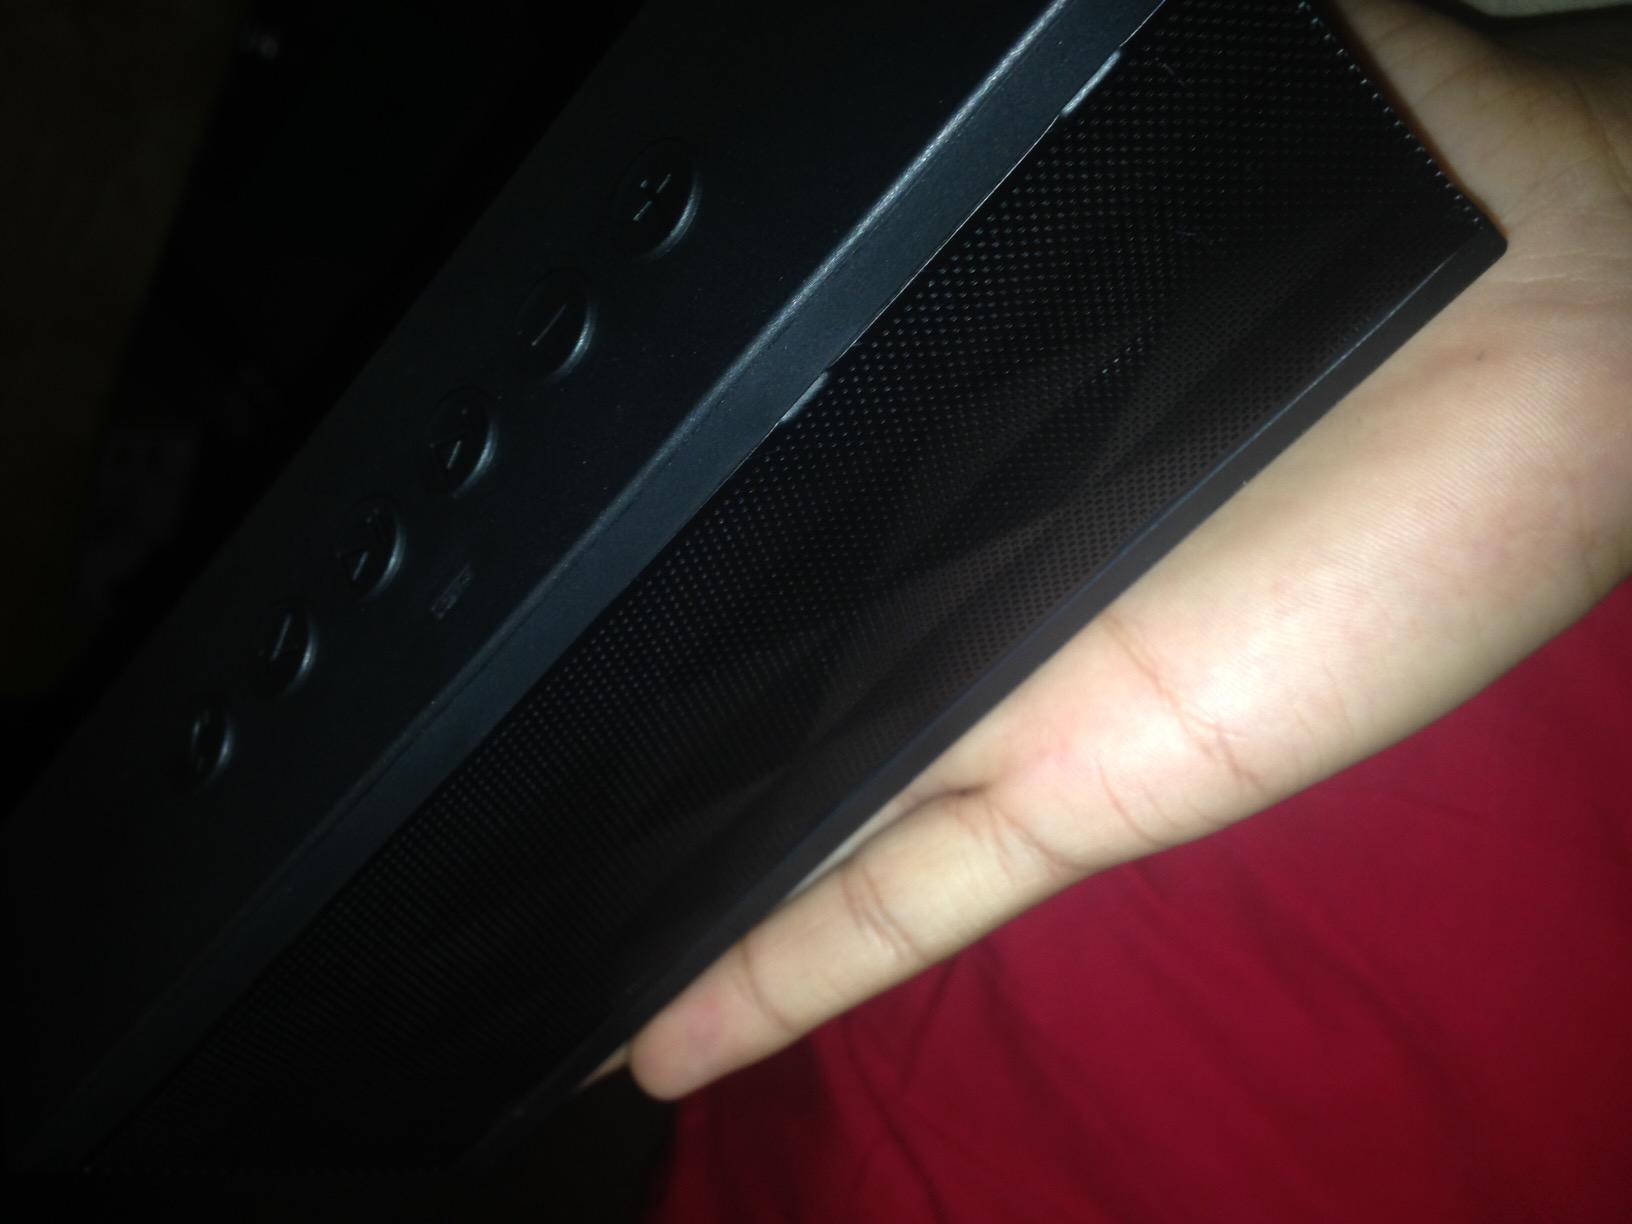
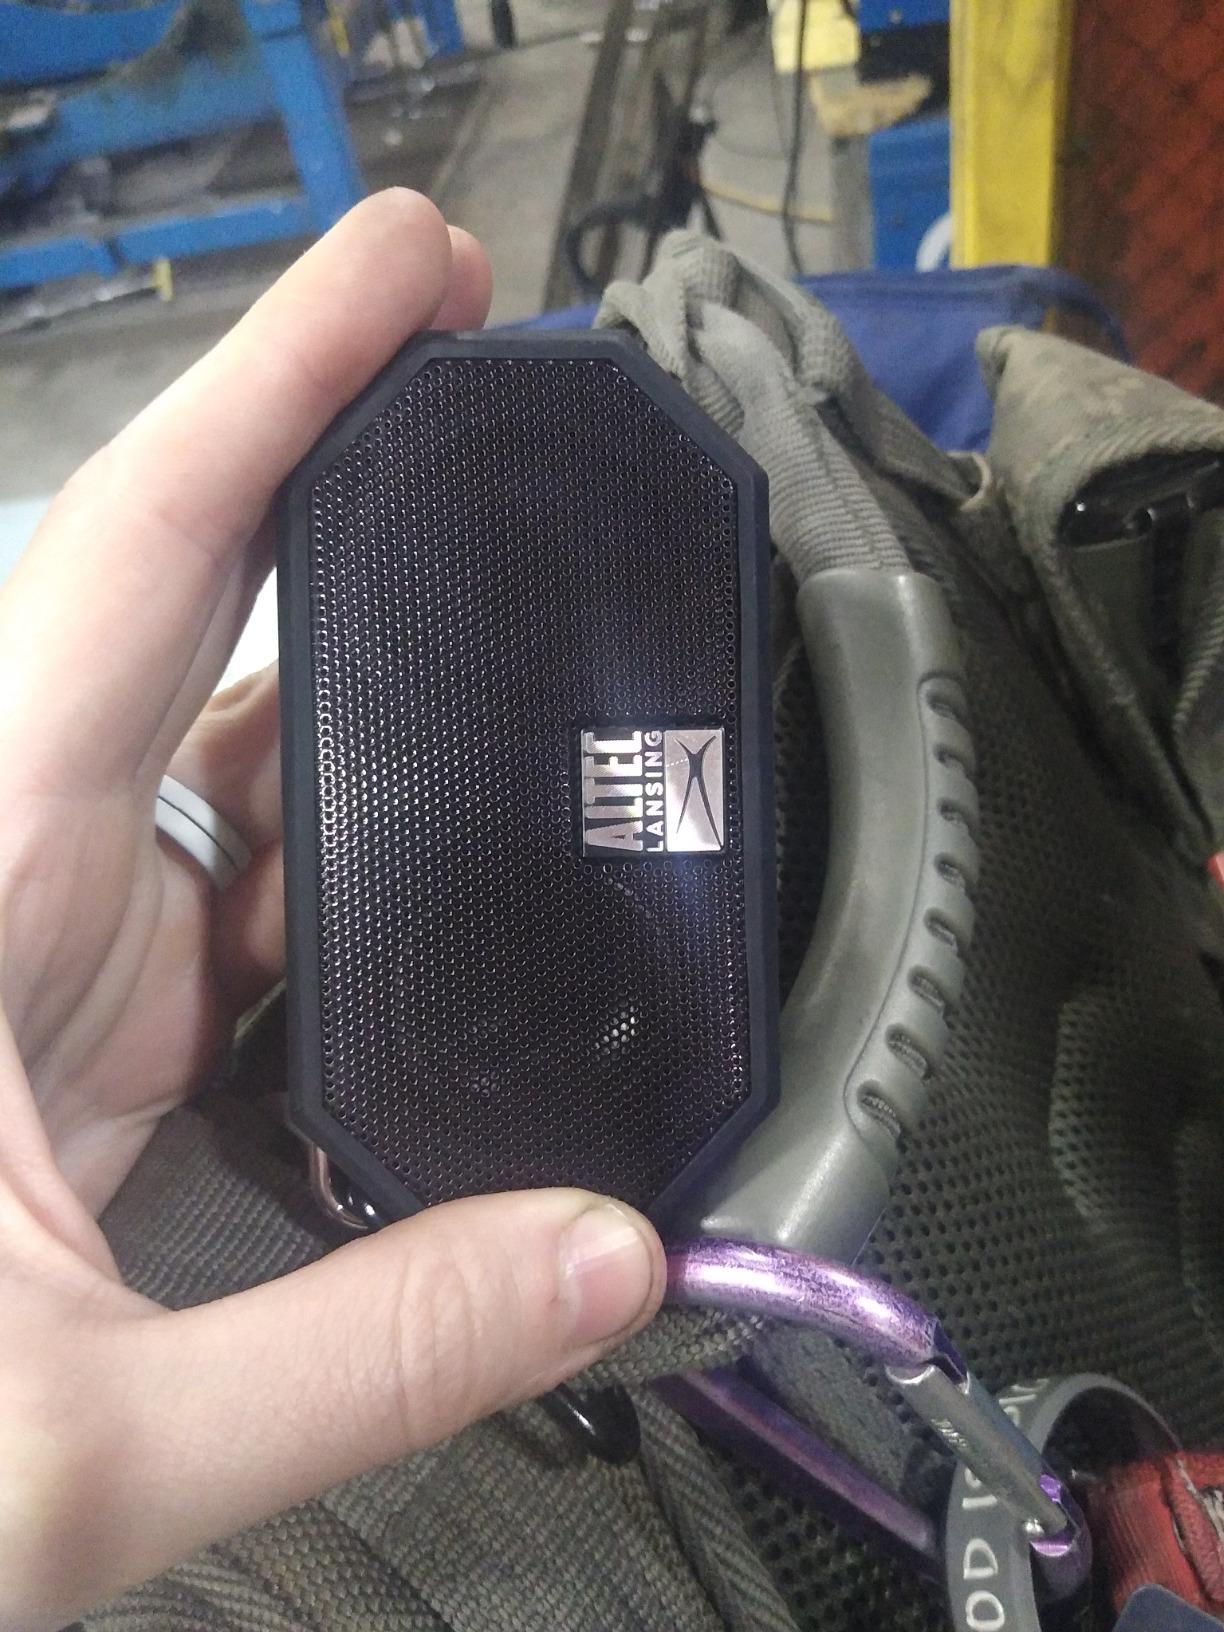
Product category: speaker
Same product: no